SpaceStationSim

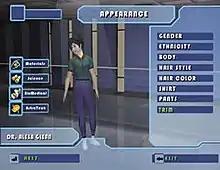
Character select screen

"SpaceStationSim" is a life simulation game. The player takes the role as Chief Administrator of NASA.